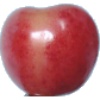
Label: Cherry Rainier 1